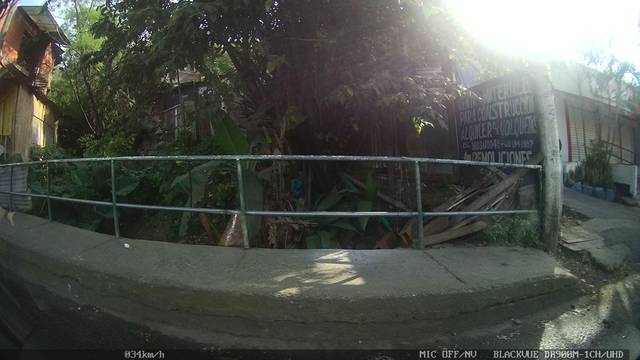
Region: Colombia
Coordinates: 3.459, -76.55